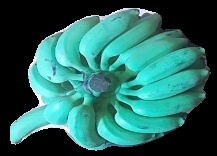
Variety: elakki-bale
Grade: grade3